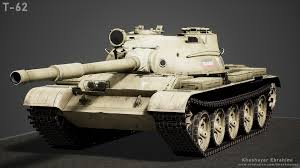
Label: Tank